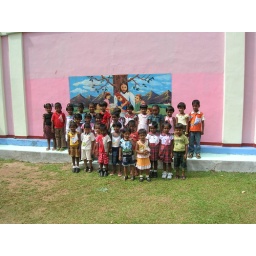
A warm welcome by the girls and boys